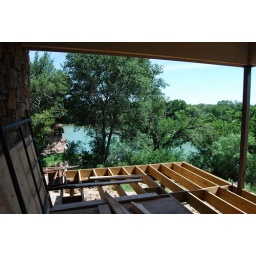
pictures of scott's house under construction. drywall is up. still some interior rock work to be done.